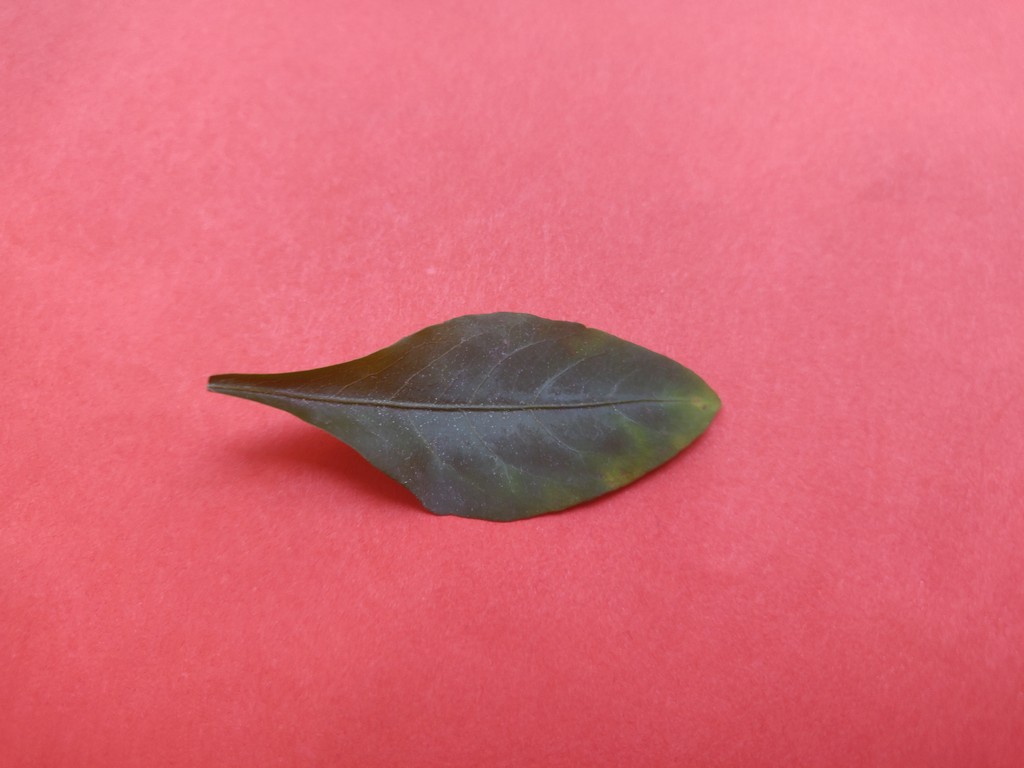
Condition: Unhealthy
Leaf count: single
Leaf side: front